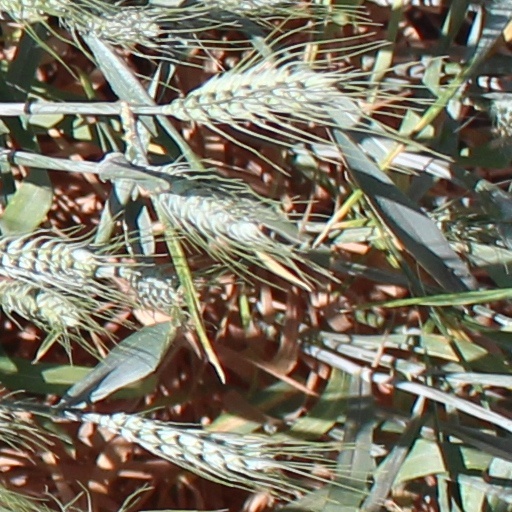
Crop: wheat